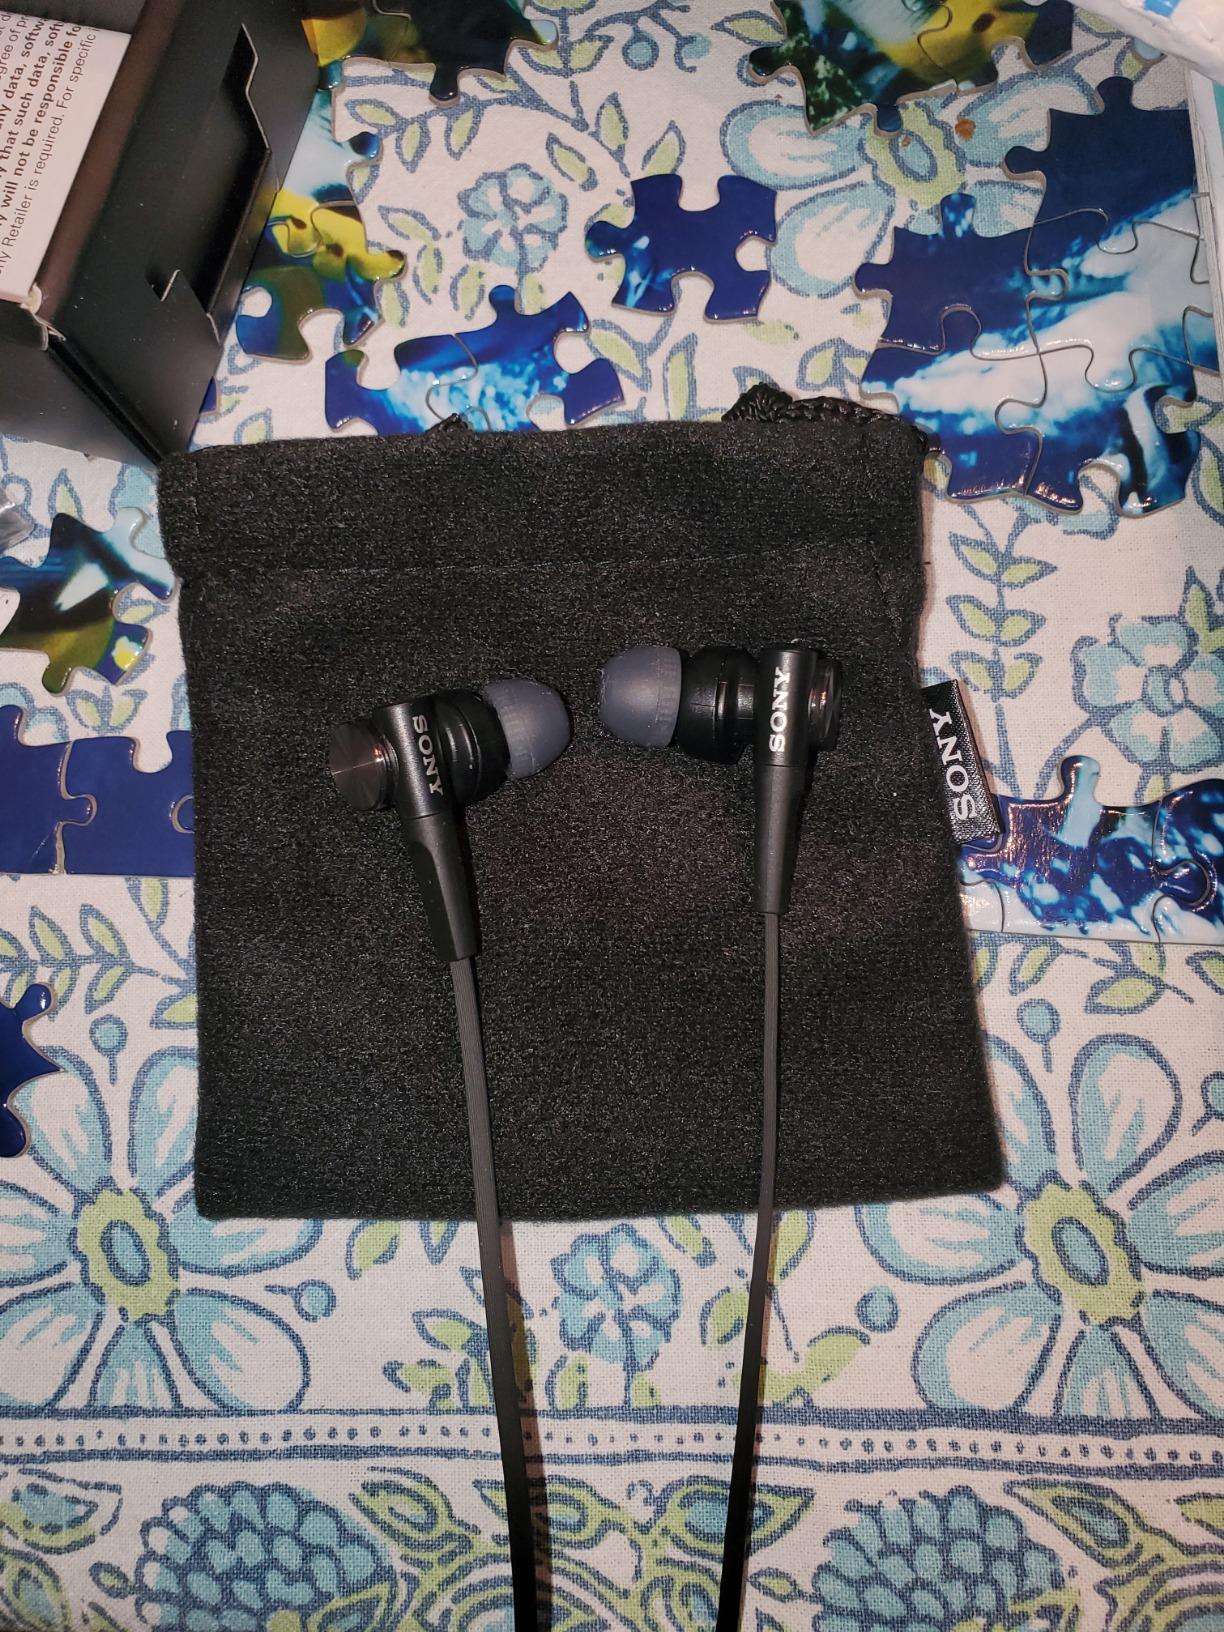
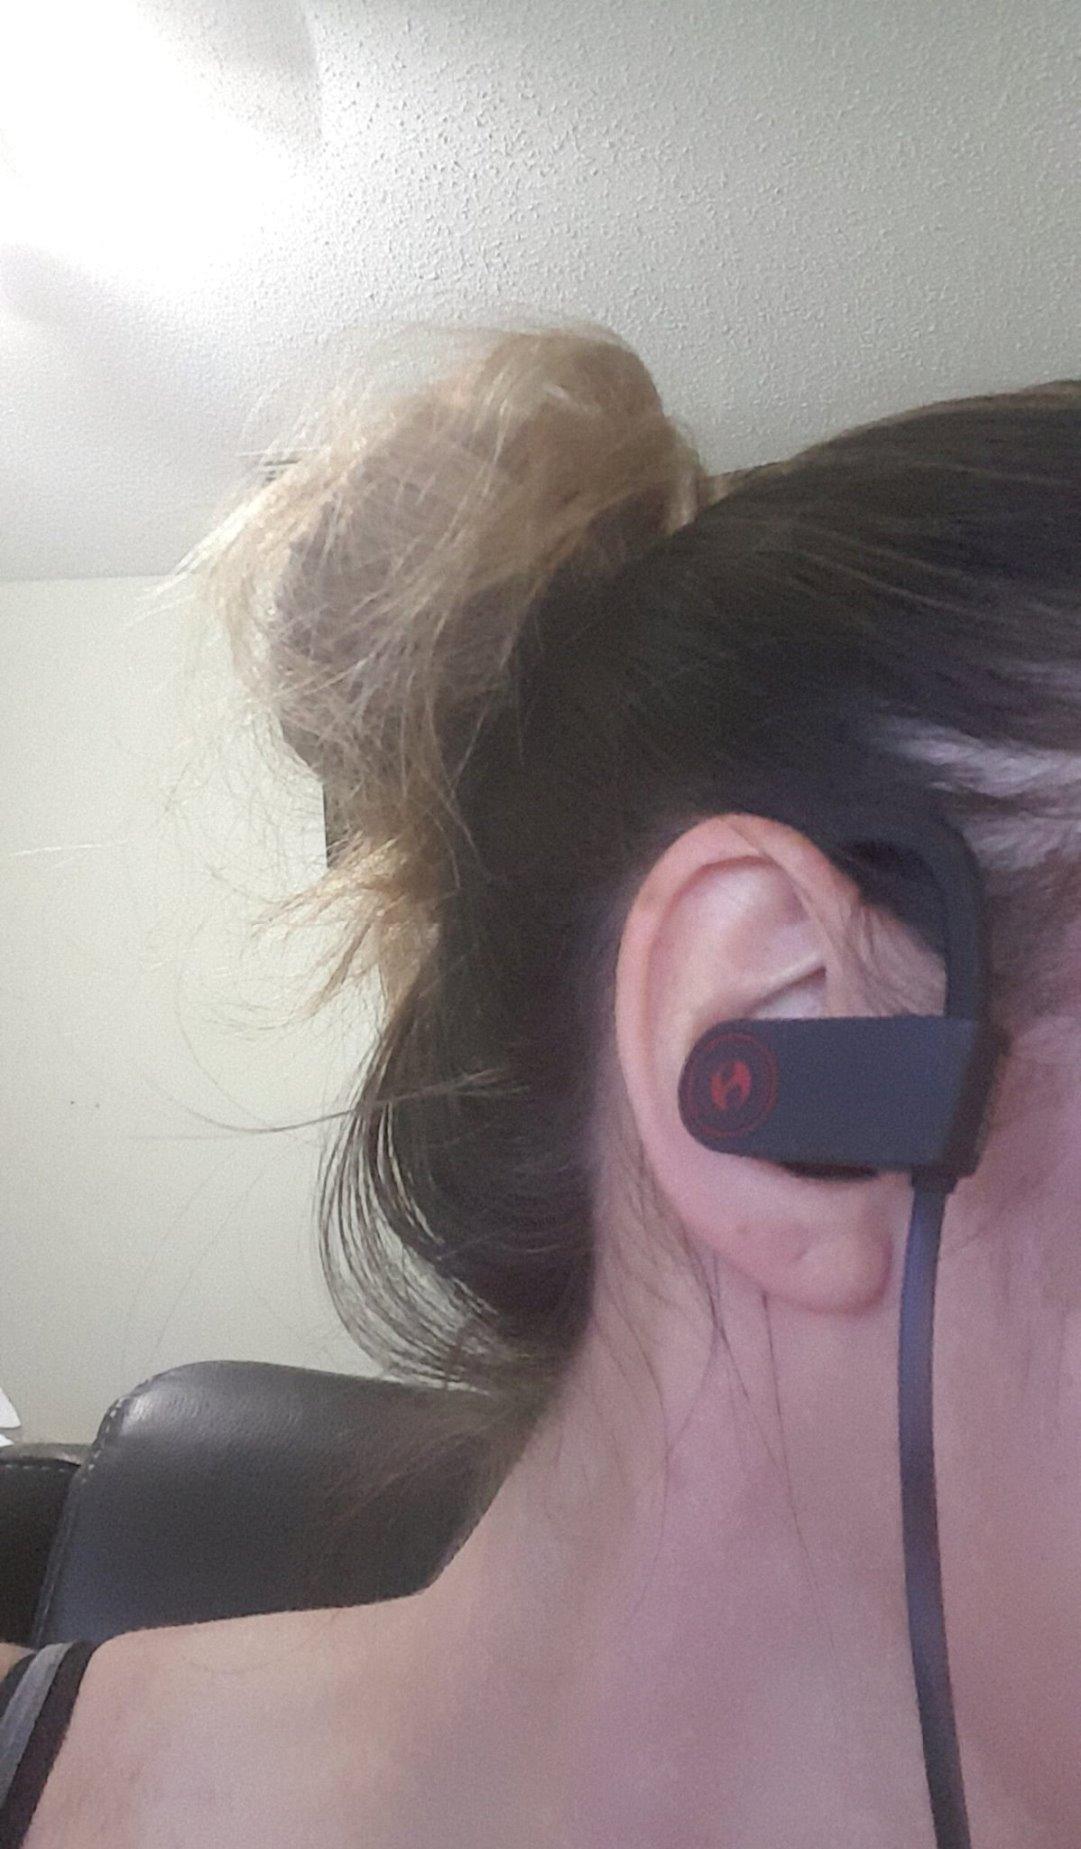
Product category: headphones
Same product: no